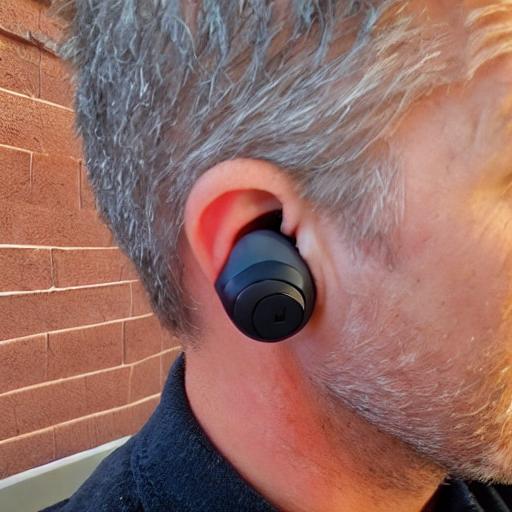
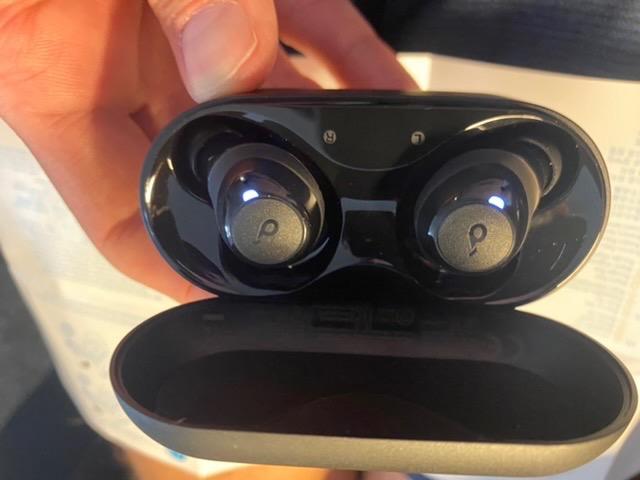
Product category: earbuds
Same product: no